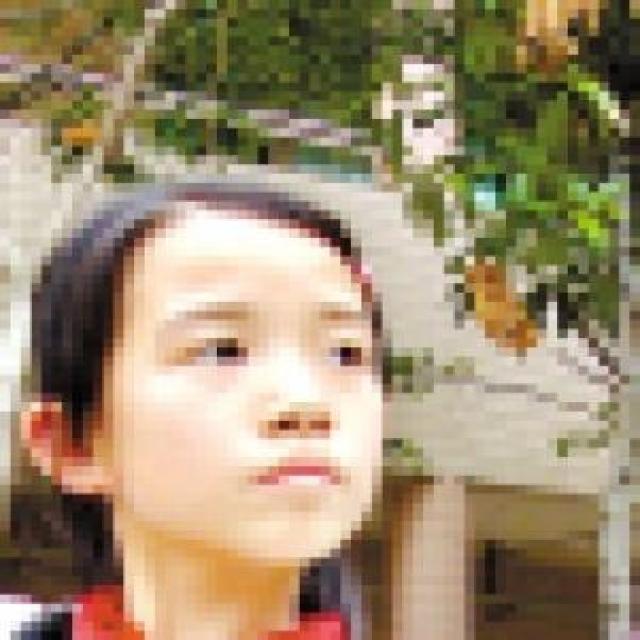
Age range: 0-12